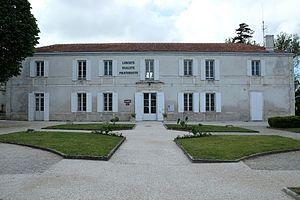
Mairie L'Houmeau Charente-Maritime France